Pat Nixon

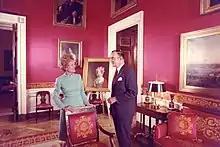
Pat Nixon with White House curator Clement Conger, whom she hired, in the Red Room after her redecorations, 1971

The First Lady had long been irritated by the perception that the White House and access to the President and First Lady were exclusively for the wealthy and famous; she routinely came down from the family quarters to greet tourists, shake hands, sign autographs, and pose for photos. Her daughter Julie Eisenhower reflected, "she invited so many groups to the White House to give them recognition, not famous ones, but little-known organizations..."